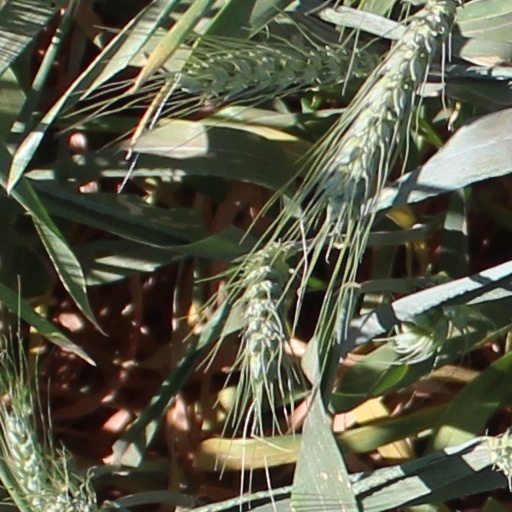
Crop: wheat